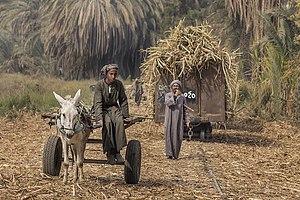
Le gouvernorat d'Assouan est un gouvernorat de l'Égypte. Il se situe dans le sud du pays. Sa capitale est Assouan.